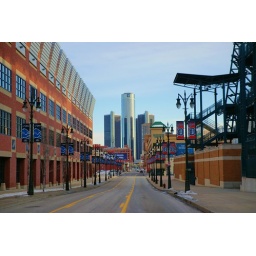
Brush street is home to some of the coolest views in the city if your a sports fan.